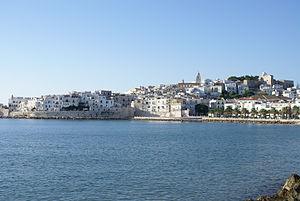
Vieste est une commune de la province de Foggia dans les Pouilles en Italie.